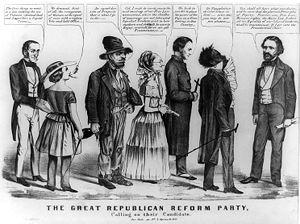
Cette page concerne des événements d'actualité qui se sont produits durant l'année 1856 du calendrier grégorien aux États-Unis.
Présentation des élections ayant eu lieu en 1856.
7 janvier : fin de la présidence de Joseph Jenkins Roberts, le premier président du Liberia. Stephen Allen Benson lui succède.